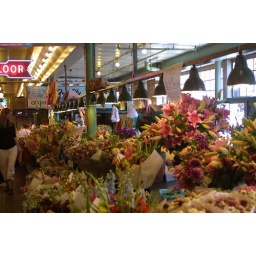
The underground flower market in downtown Seattle located in Pike's Market.